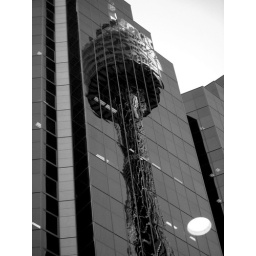
reflection of centre point tower in another building